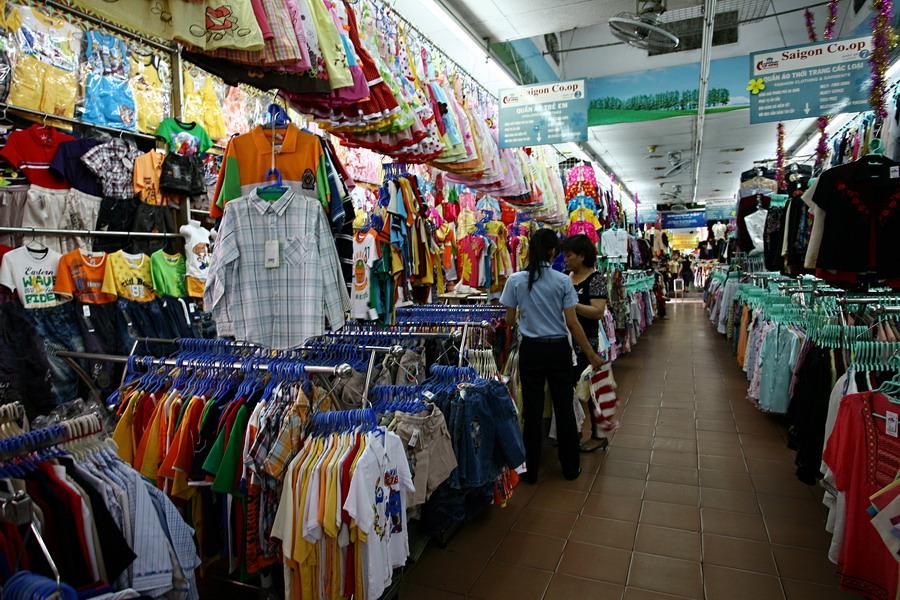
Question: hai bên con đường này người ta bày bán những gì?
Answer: người ta bày bán các loại quần áo